Kaiserslautern

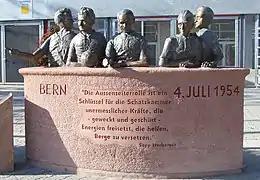
Memorial for the 1. FC Kaiserslautern players in the 1954 FIFA World Cup Final. From left to right: Werner Liebrich, Fritz Walter, Werner Kohlmeyer, Horst Eckel and Ottmar Walter.

Between 1950 and 1955, Kaiserslautern developed into the largest US military community outside of the United States. For this reason Kaiserslautern is also referred to as "K-town"; a term coined by the early American military population who had difficulty pronouncing the name. The Kaiserslautern Military Community (KMC) is a combined community consisting of Army and Air Force components. The KMC consists of Army facilities at Kleber 32nd Air Defense HQ and Signal Corps, Panzer, Dänner-Kaserne, Landstuhl, Miesau, Einsiedlerhof, Pirmasens, Sembach, Baumholder, Rhine Ordnance Barracks and Pulaski Barracks along with Air Force facilities located at Ramstein Air Base, Vogelweh, and Kapaun Air Station.